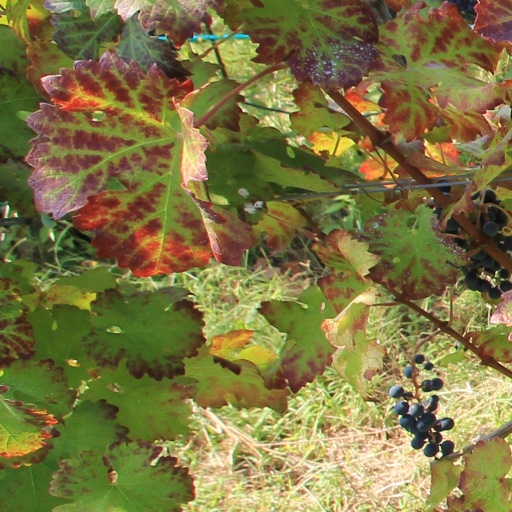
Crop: grape